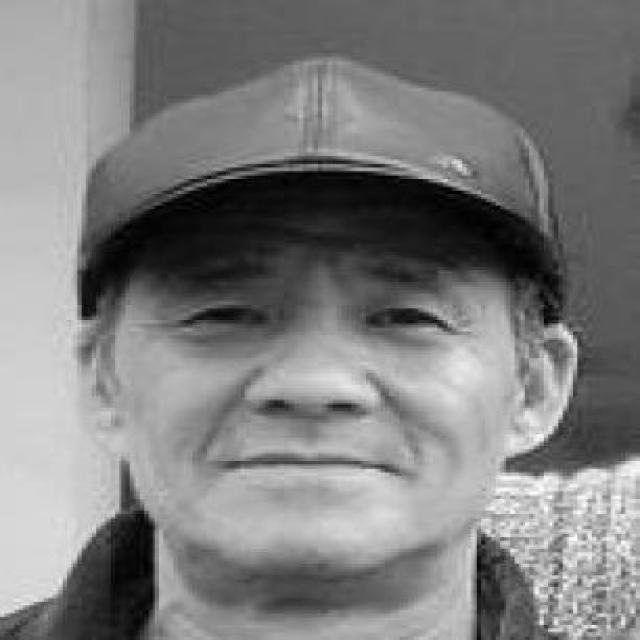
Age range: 65+